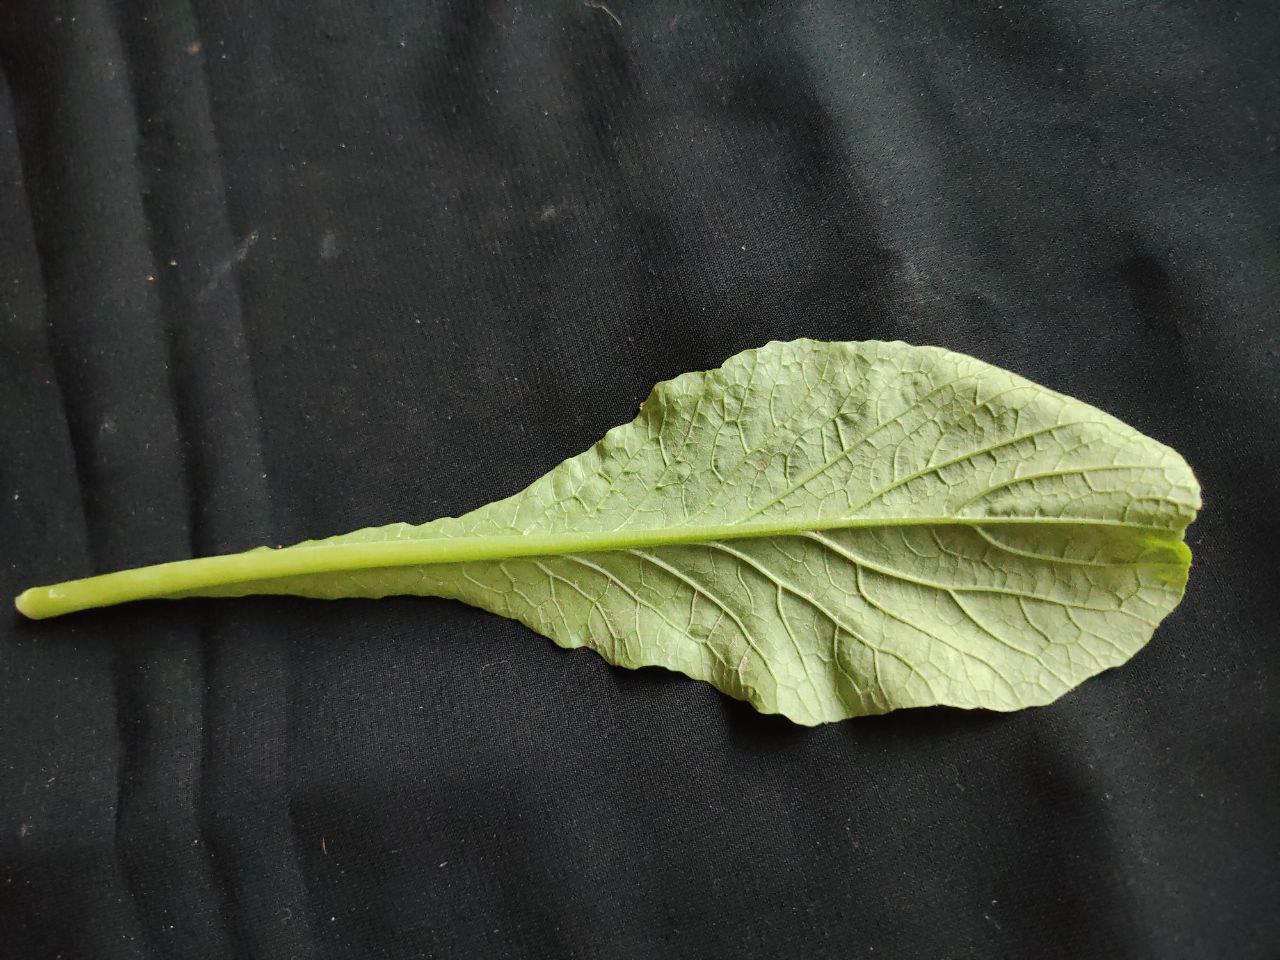
Label: Fresh leaf